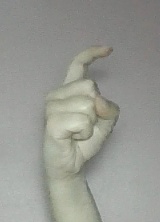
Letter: ra